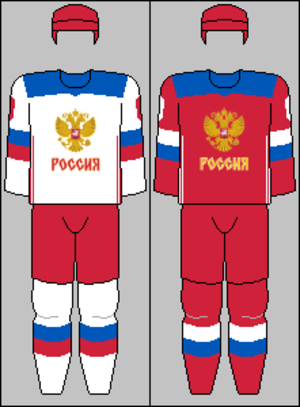
La Coupe du monde de hockey sur glace 2016 est la troisième édition de la Coupe du monde de hockey sur glace. Les précédentes éditions ont eu lieu en 1996 et en 2004. Elle est disputée du 17 septembre au 1ᵉʳ octobre 2016 à Toronto au Canada avec huit équipes. Six d'entre elles sont des équipes nationales alors que les deux dernières sont des sélections : une sélection de joueur américains et canadiens de moins de 23 ans et une sélection de joueurs européens dont l'équipe nationale ne participe pas.